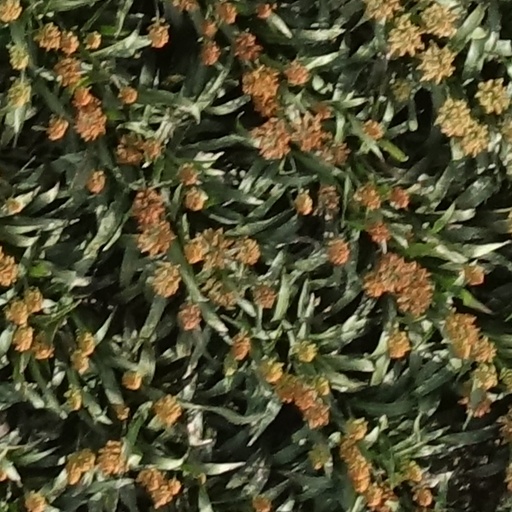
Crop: sorghum